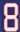
Number: 8